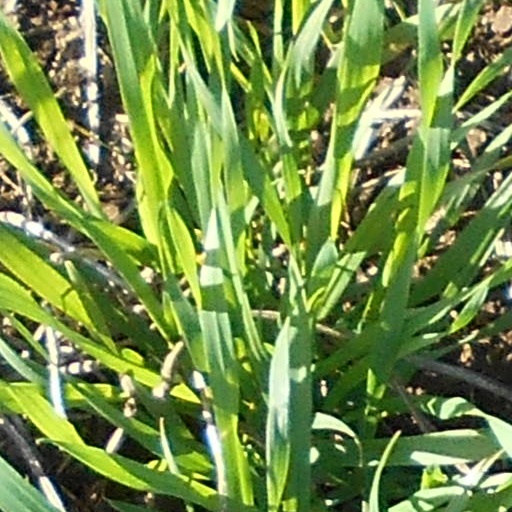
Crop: wheat